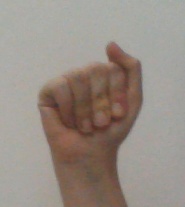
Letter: saad